History of the Tasmanian AFL bid

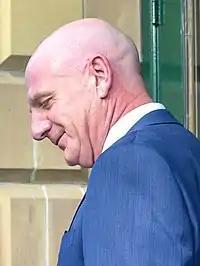
Tasmanian premier Peter Gutwein adopted a more aggressive stance on the Tasmanian bid than his predecessors

Australian rules football has been the primary code of football played in Tasmania for as long as the mainland states, with the first clubs formed in the early 1860s. The state was a full member of the Australian National Football Council, and hosted the national football carnival in 1924, 1947 and 1966. The largest attendance at a football game in Tasmania was set at the 1979 TANFL Grand Final with 24,968 spectators watching Clarence defeat Glenorchy by three points at North Hobart Oval.